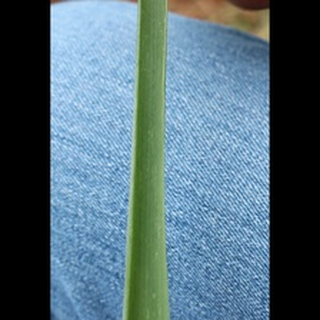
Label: healthy_wheat